2010 Los Angeles Dodgers season

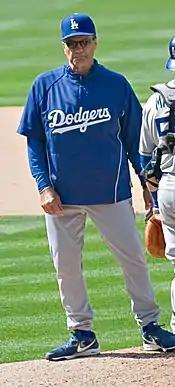
Dodger Manager Joe Torre announced his retirement on September 17

The Dodgers returned home for a series against the Colorado Rockies. Clayton Kershaw threw seven shutout innings in the first game of the series, leading the Dodgers to a 6–0 victory. In the second game, the Dodgers dropped the contest 3–2 in ten innings as reliever Octavio Dotel threw three wild pitches that led to the go-ahead run scoring. The Dodgers came up on top in the final game of the series, when Ted Lilly pitched a complete game, two-hit shutout and Reed Johnson hit a two-run home run for the only runs of the game, 2–0. The Cincinnati Reds came to town for the next series. The Reds came into the series with a streak of not having won a game at Dodger Stadium since 2005. They snapped that streak the first game, when Reds starter Homer Bailey shut down the Dodgers offense and the Reds capitalized on a throwing error by Dodger starter Carlos Monasterios to pull out a 3–1 victory. Monasterios started the game after Vicente Padilla was placed on the 15-day disabled list. The Dodgers offense, dormant for much of the second half of the season, finally showed up in the second game of the series. The Dodgers slugged back-to-back homers in both the second and third innings off Reds starter Johnny Cueto and held on for an 8–5 victory. However, the bats vanished again the following day as the Dodgers lost 5–2 despite a strong start from Clayton Kershaw, who struck out 11 in seven innings. In an effort to bolster their catching corps, depleted by Russell Martin's season-ending injury, the Dodgers acquired Rod Barajas off waivers from the New York Mets on August 22.